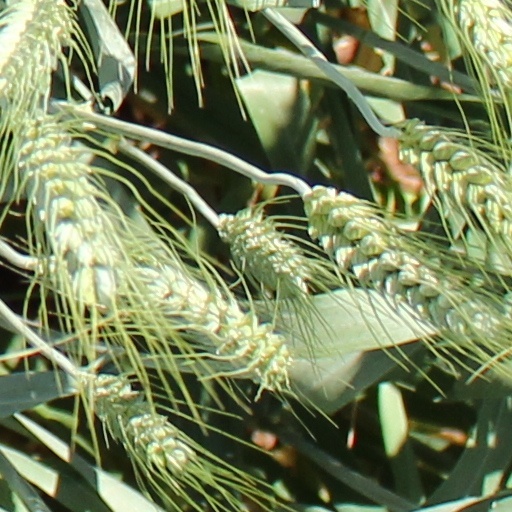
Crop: wheat